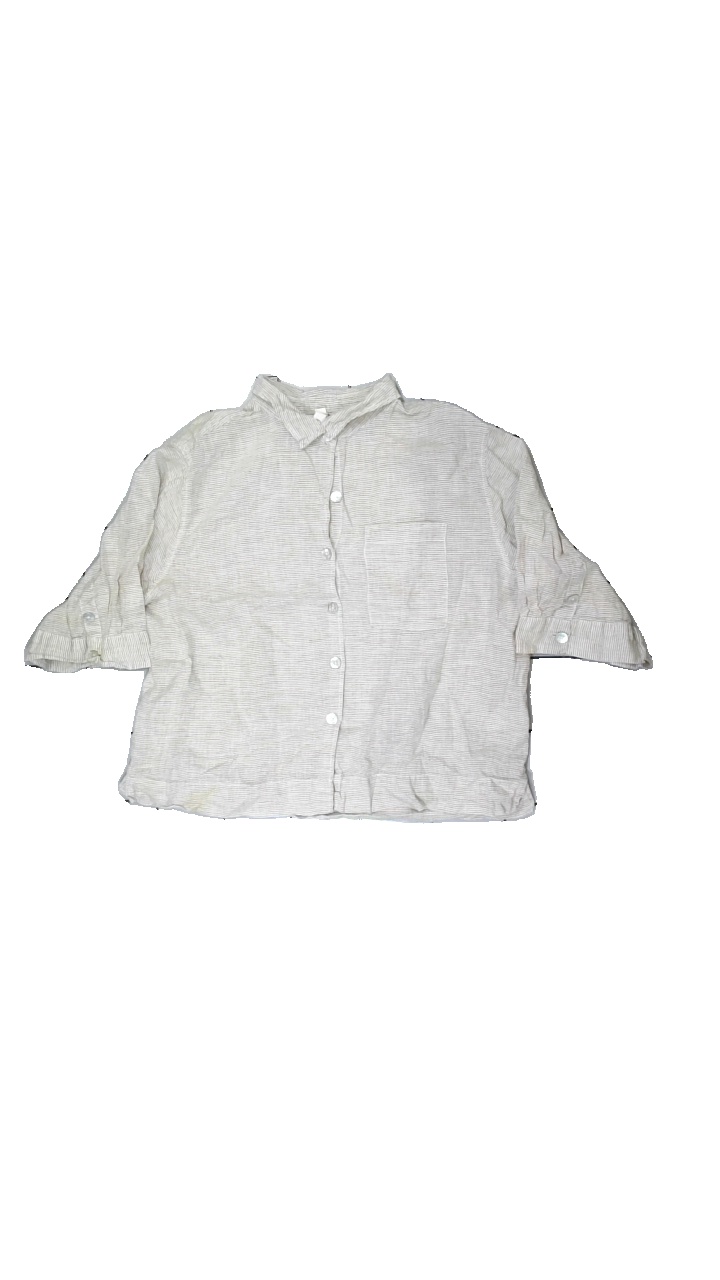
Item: Top (Ladies)
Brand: Kay Day
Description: beige and brown striped women's top from Kay Day, size M. Poor condition.
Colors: Beige, Brown
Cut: Regular
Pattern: Striped
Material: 100% cotton
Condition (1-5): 3
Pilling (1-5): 5
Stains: Minor
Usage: Recycle
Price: <50